Brumadinho dam disaster

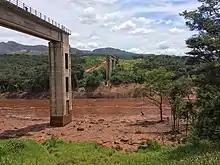
Iron ore railway bridge destroyed by mudflow, downstream from collapsed dam

The dam failure released around 12 million cubic metres of tailings. Metals in the tailings were incorporated into the river sediments, with a higher concentration closer to the site of the spill. Analyses of the river sediment were conducted downstream for 27 elements, showing some minor increases in metal concentrations. Severe concentrations of cadmium were found at Retiro Baixo, some downstream from the mine site.